HMLA-773

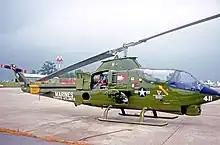
Bell AH-1G Cobra of HMA-773 squadron at NAS Atlanta in 1976

In November 1990, HMA-773 was the first reserve helicopter squadron to be activated and deployed to the Persian Gulf in support of Operation Desert Shield and Operation Desert Storm. While embarked aboard the and , the squadron distinguished itself with minesweeping escort and combat missions during the war. In recognition of their exemplary performance during combat HMA-773 received the Navy Unit Commendation.